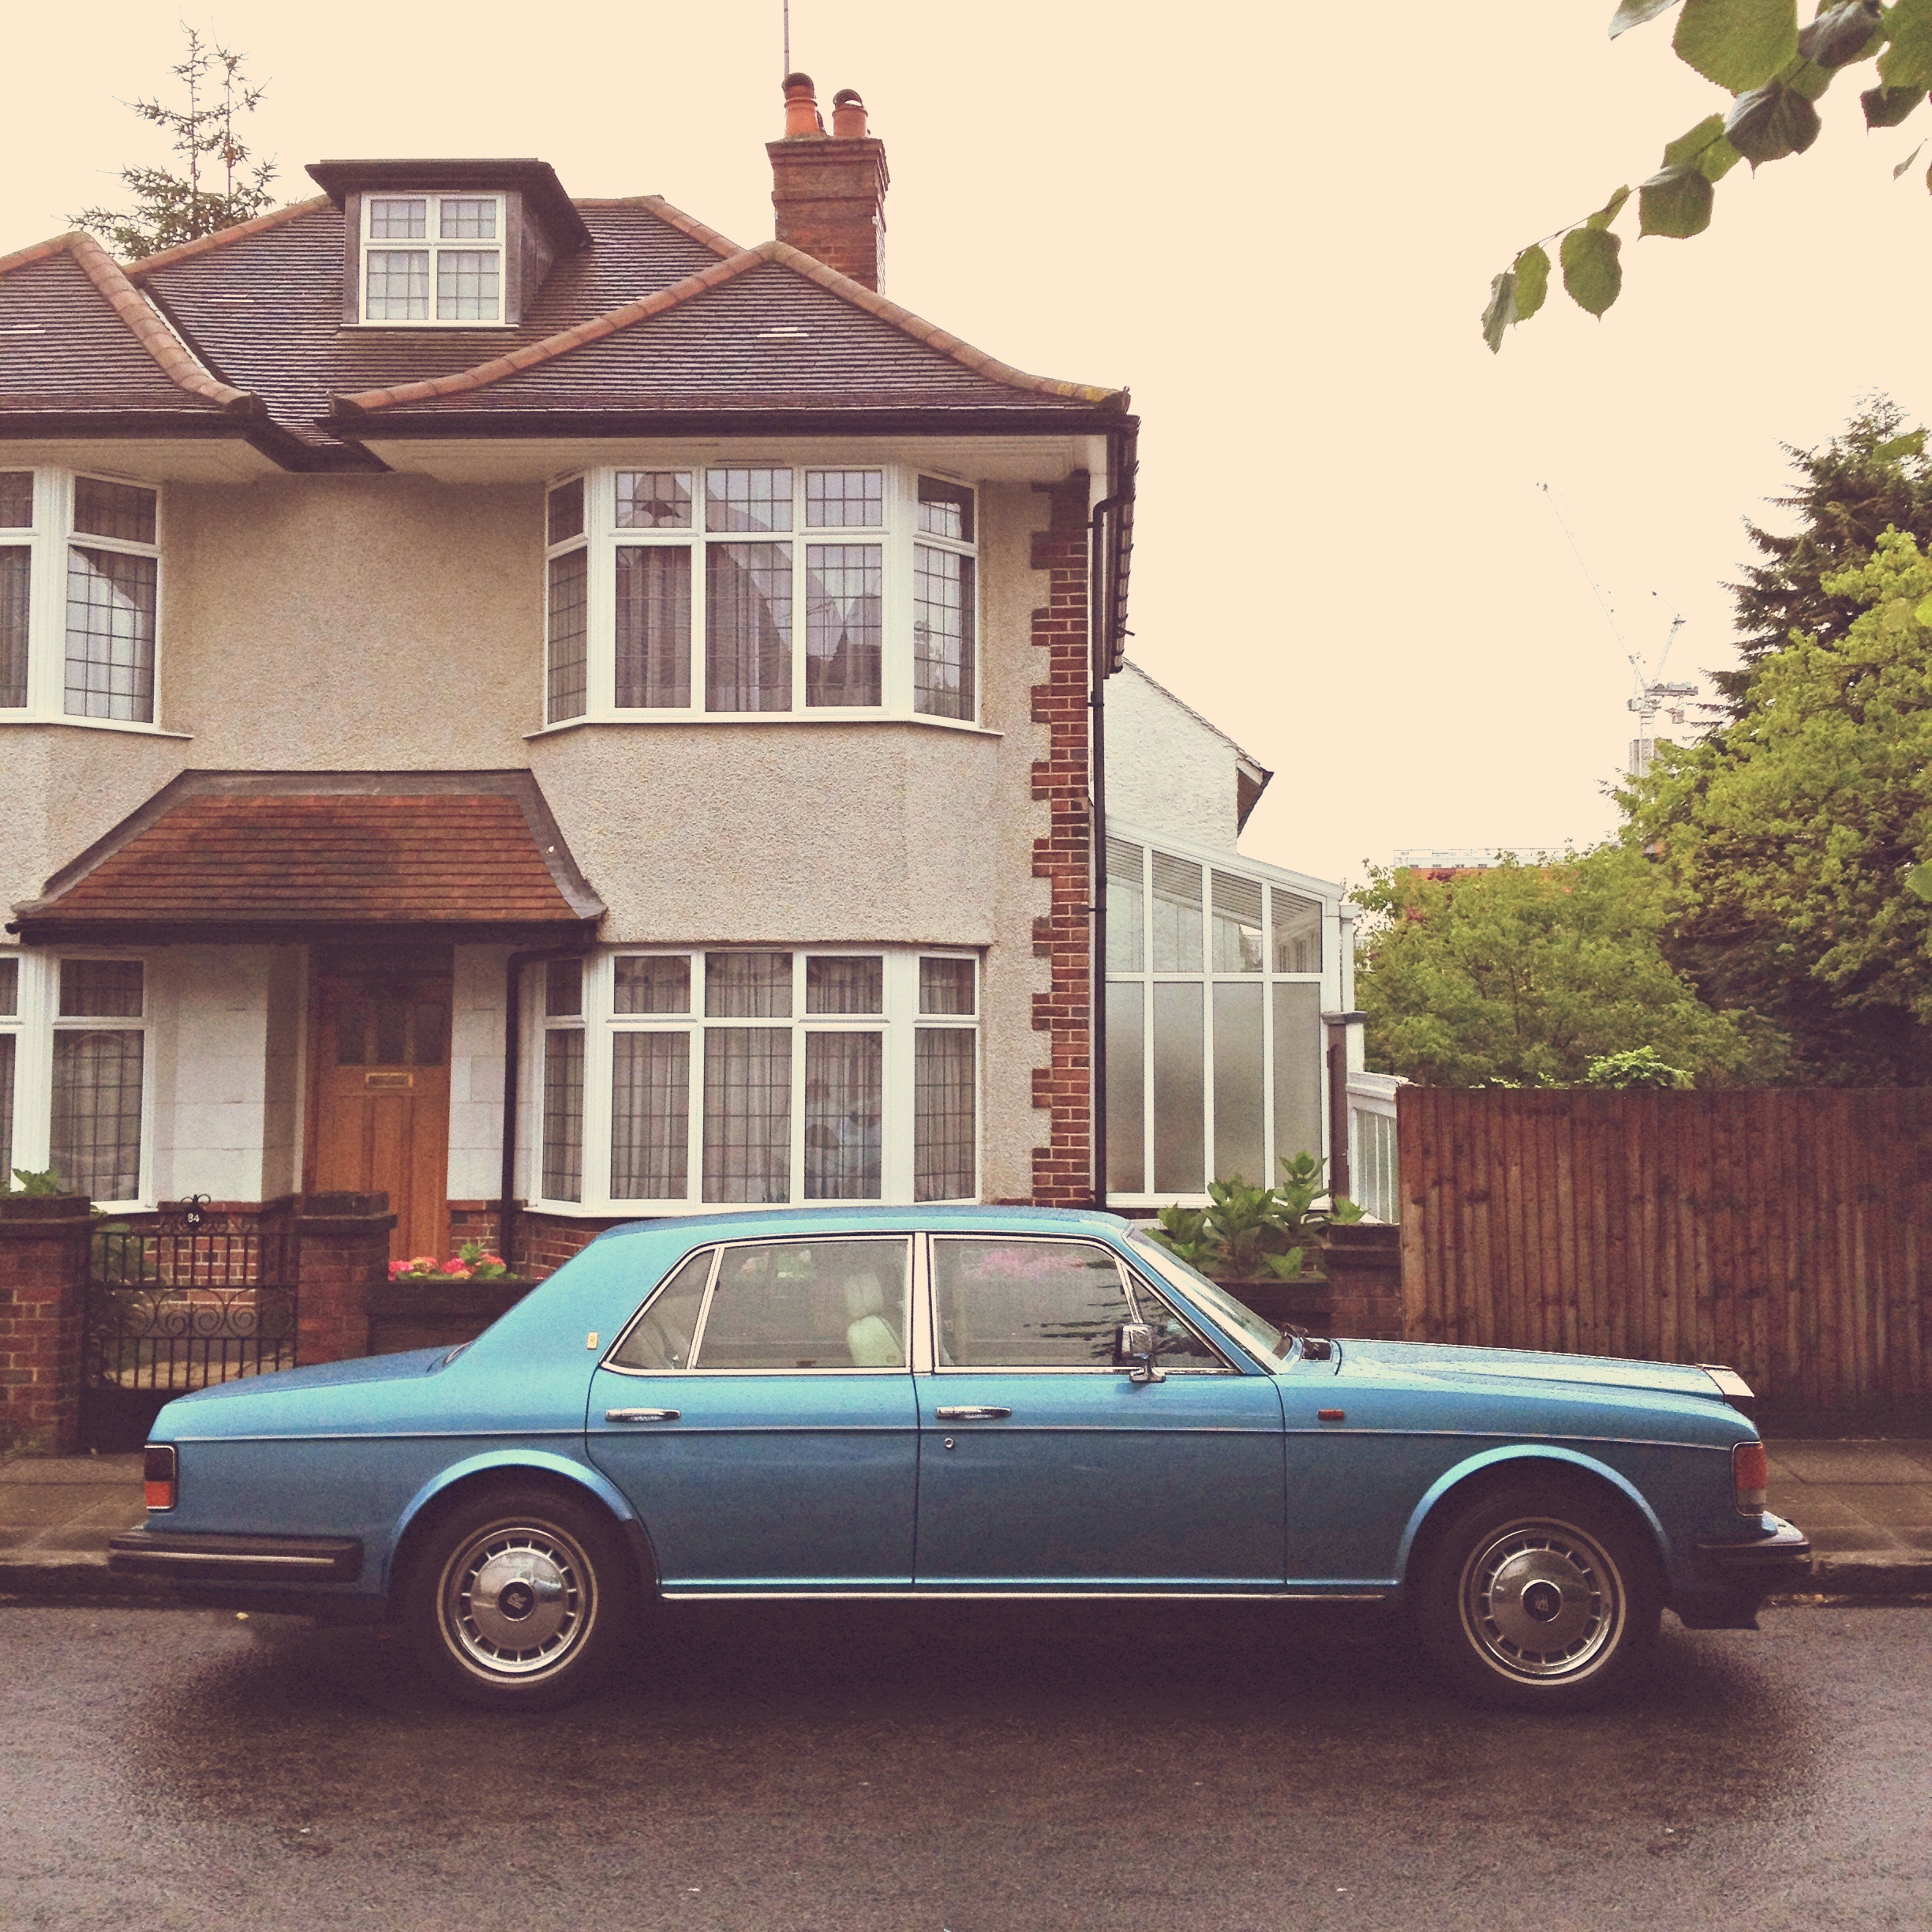
road, street, car, vintage, automobile, retro, old, travel, transportation, transport, vehicle, drive, auto, grunge, vintage car, outdoors, motor, sedan, oldtimer, land vehicle, automobile make, compact car, luxury vehicle, family car, executive car, full size car